Ken and Deirdre's Bedtime Stories

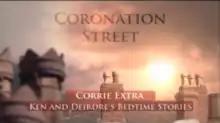
Opening titles.

Ken and Deirdre's Bedtime Stories is an online spin off from the ITV soap opera "Coronation Street". The episodes were announced in January 2011, being made available on the "Coronation Street" website from the 14th of February. The series featured the characters Ken Barlow and his wife Deirdre Barlow talking in bed before going to sleep.